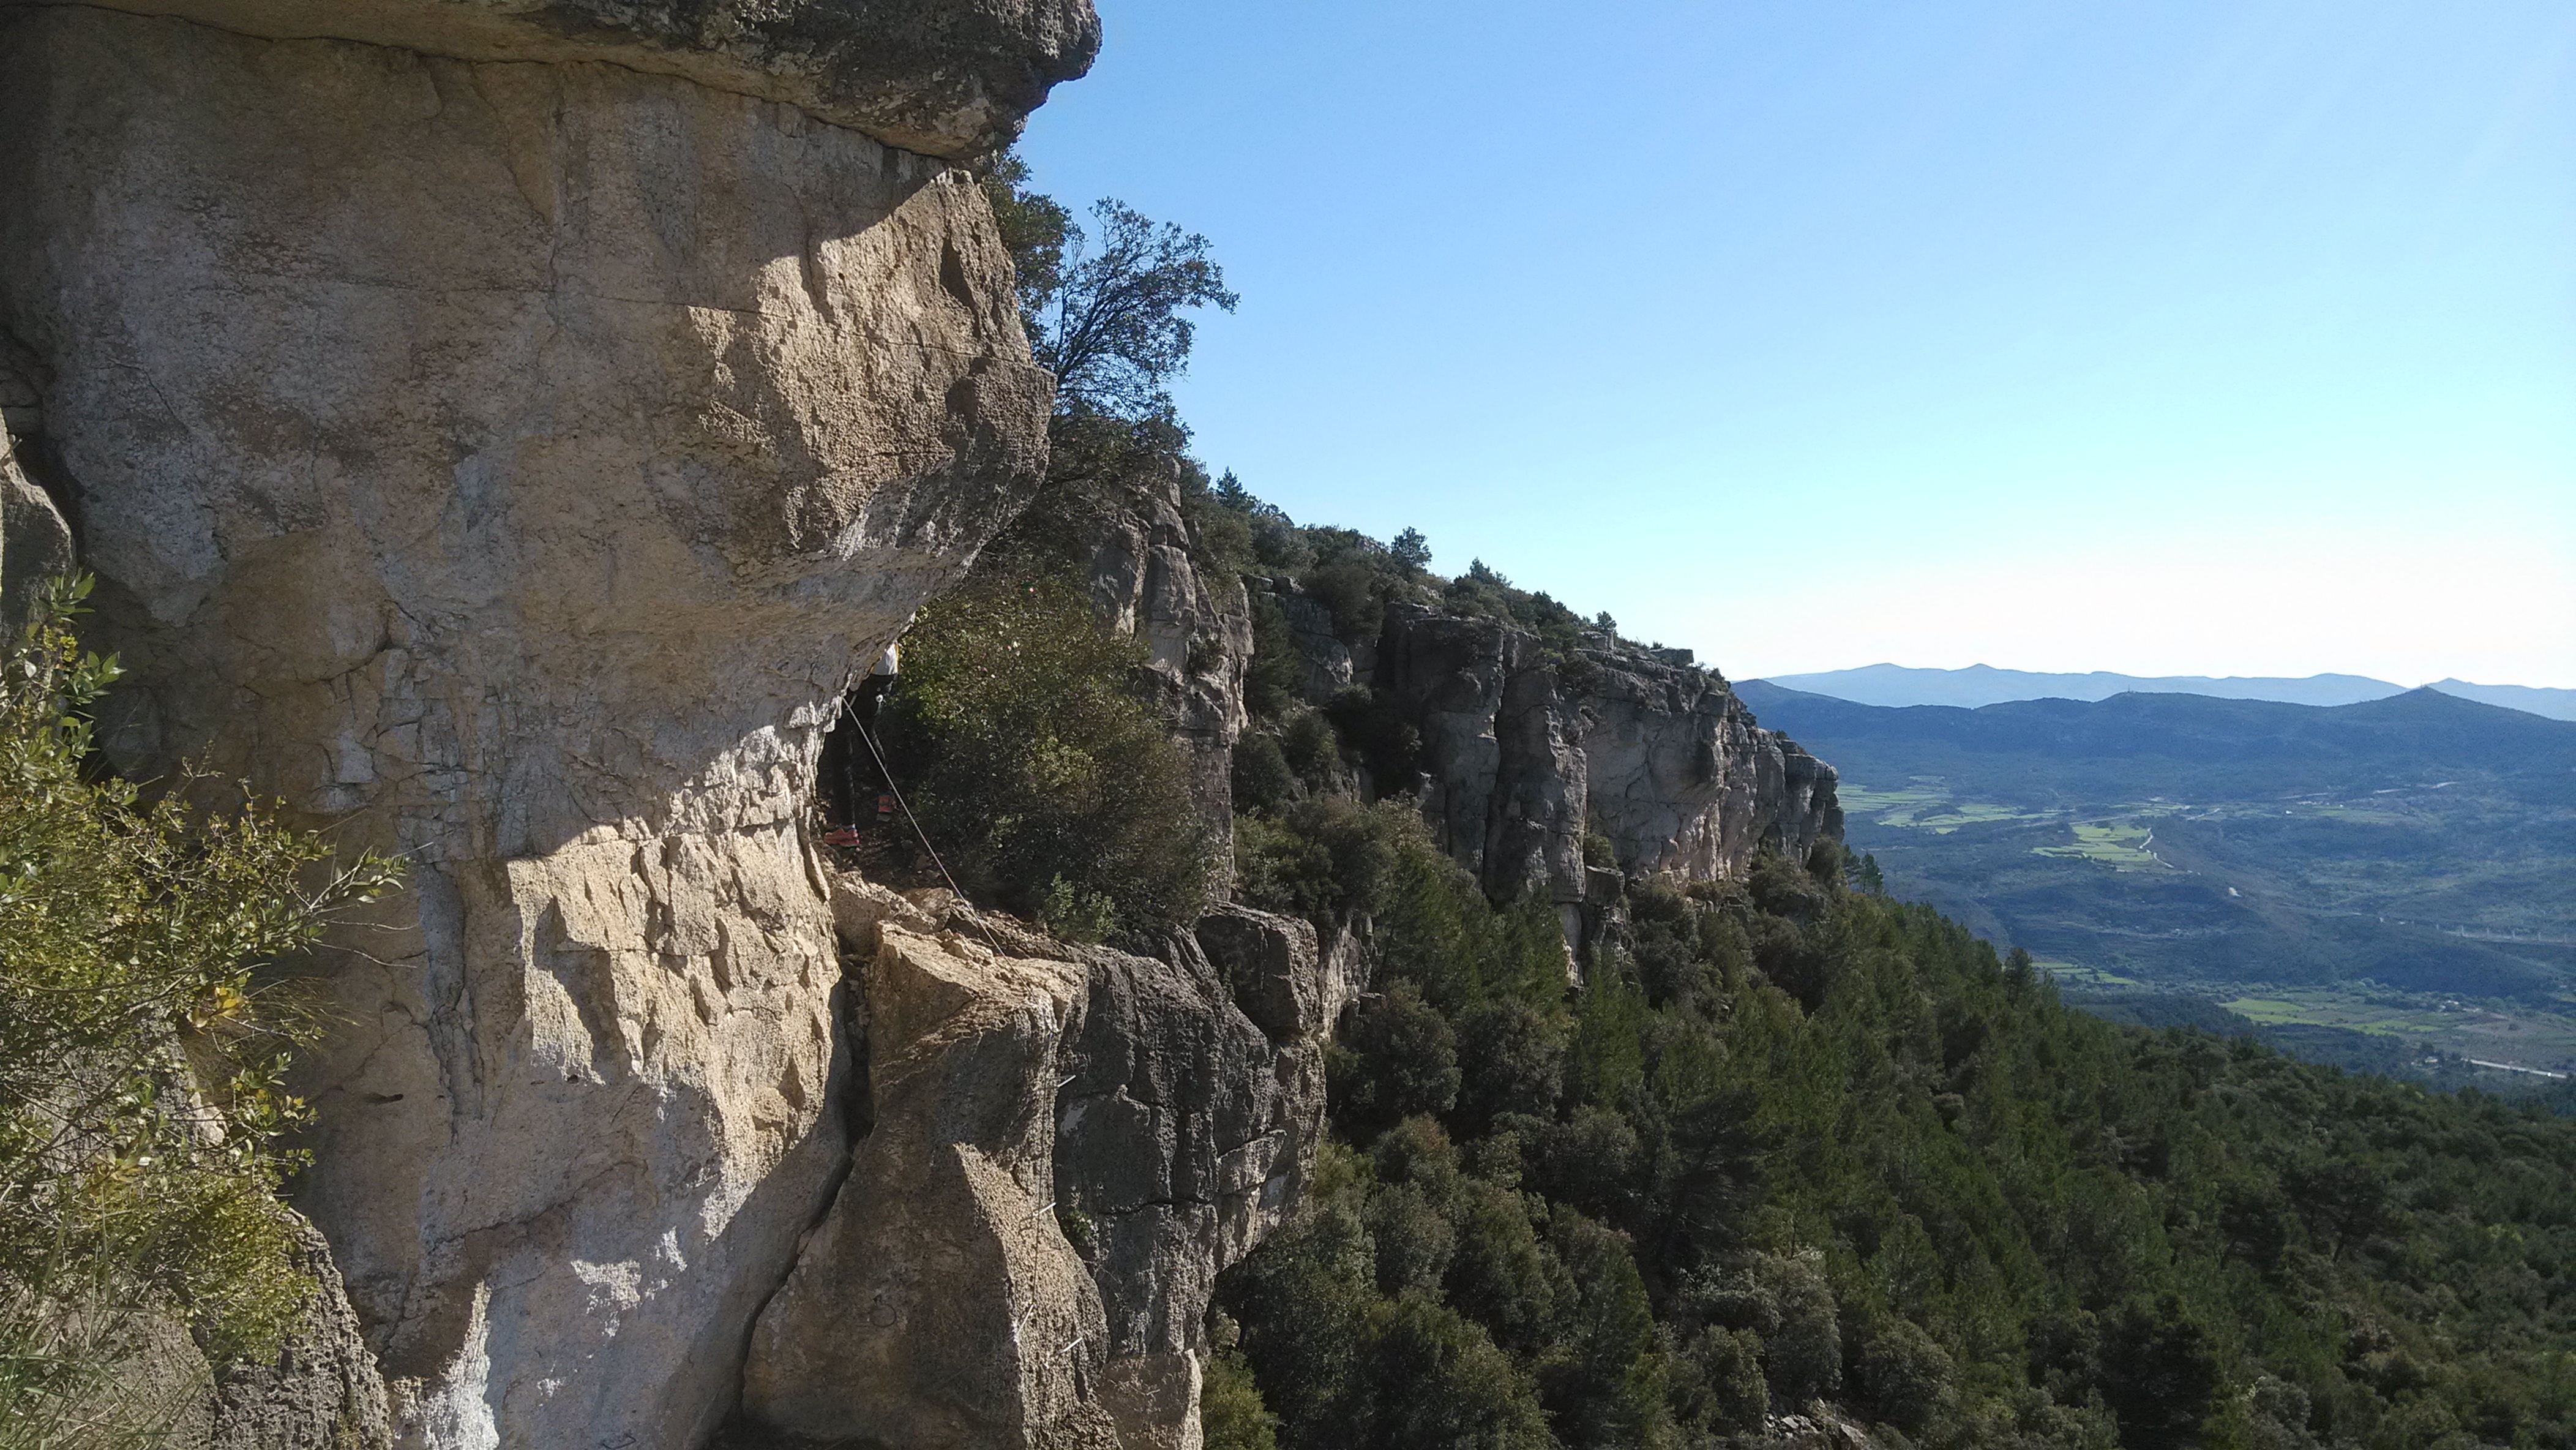
landscape, nature, rock, walking, mountain, trail, adventure, mountain range, formation, cliff, terrain, ridge, geology